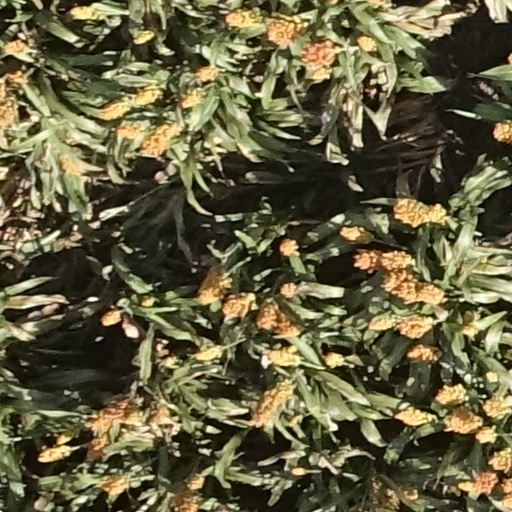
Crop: sorghum